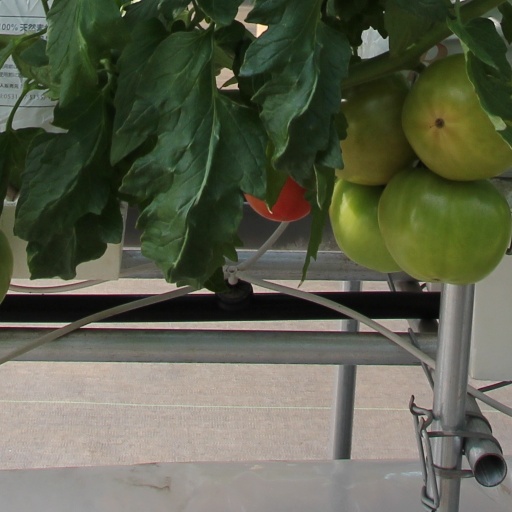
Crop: tomato